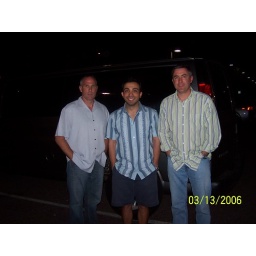
our van by the cute guys